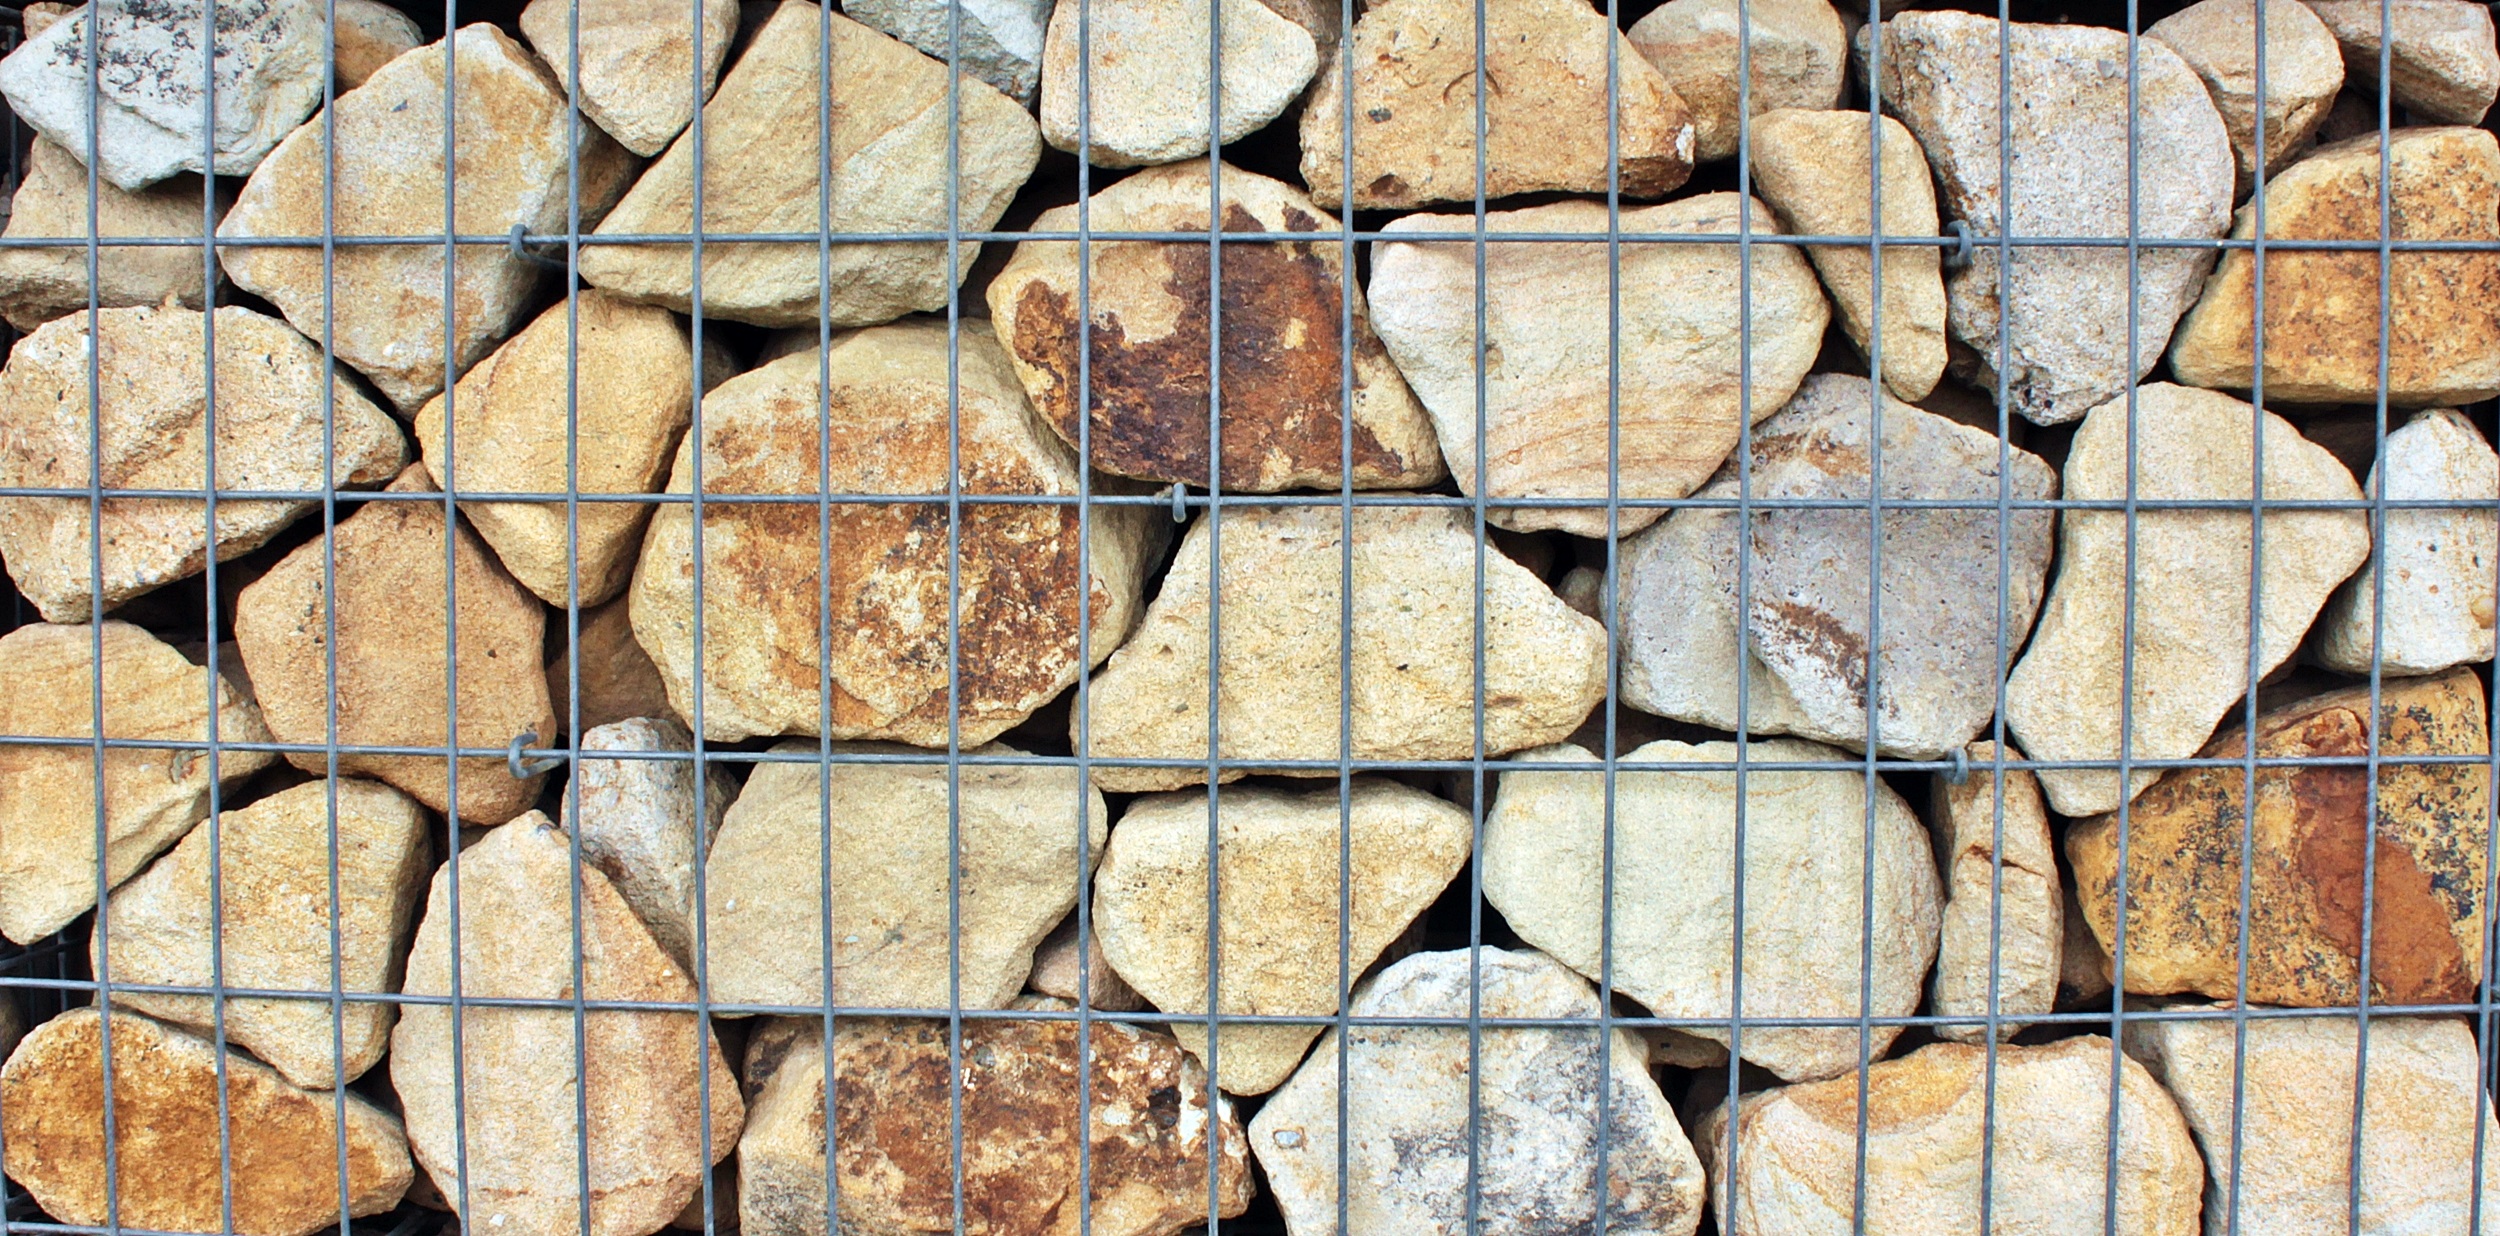
rock, wood, texture, floor, trunk, wall, wire, pattern, metal, brown, soil, stone wall, brick, lumber, material, stones, art, background, design, beige, brickwork, natural stone, flooring